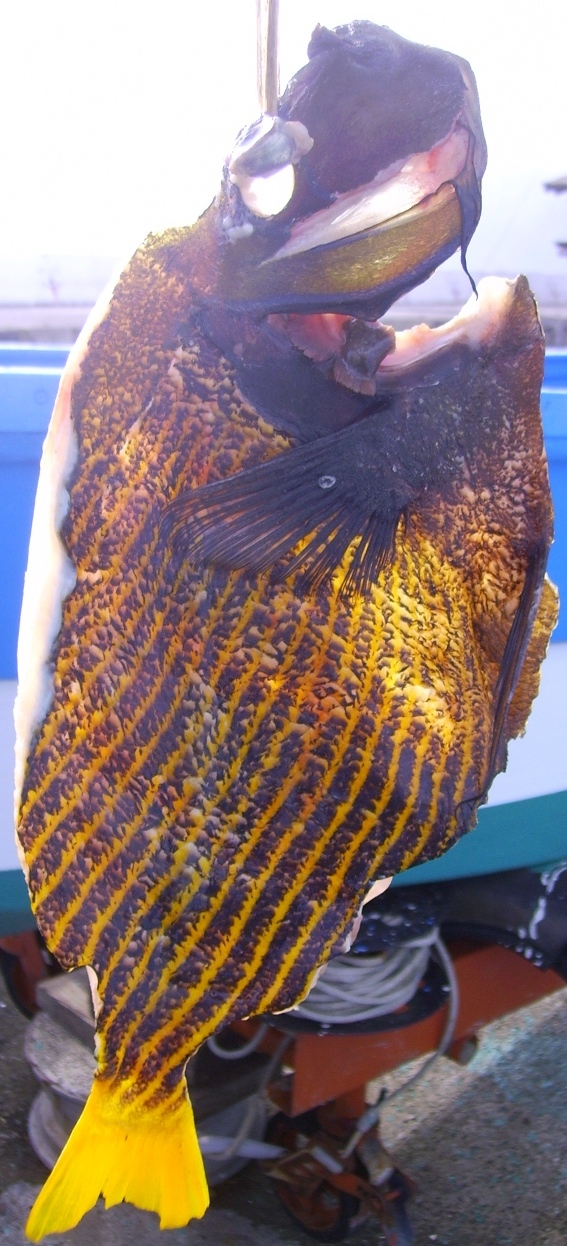
Pomacanthus imperator (Emperor Angelfish)